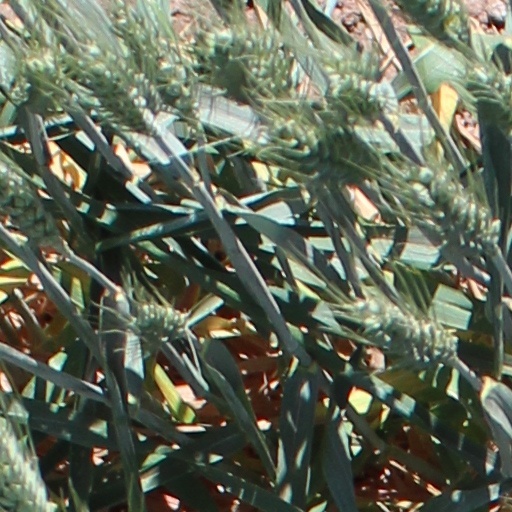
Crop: wheat